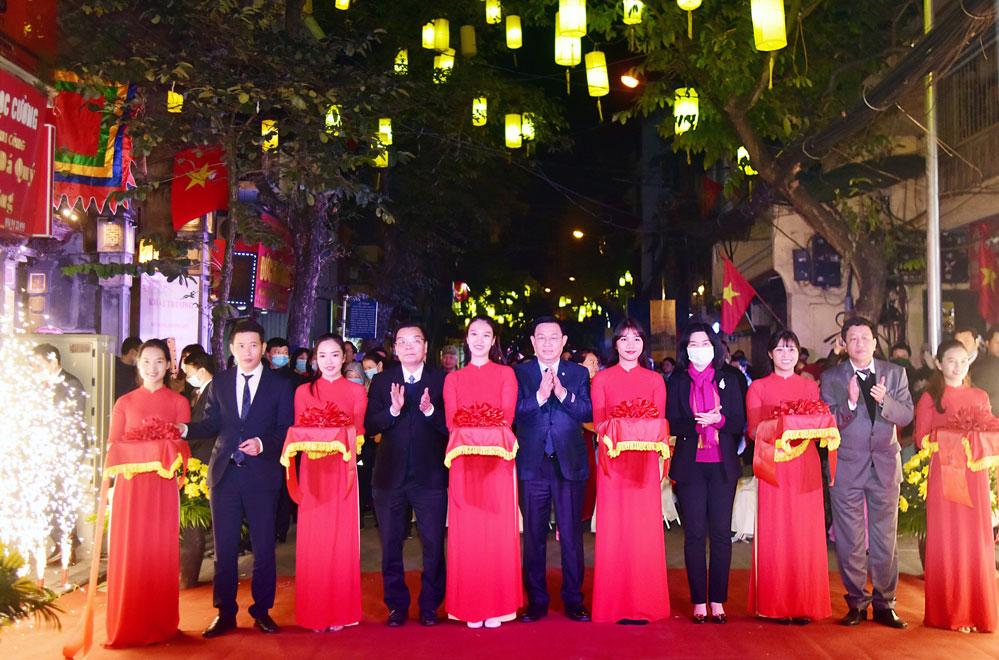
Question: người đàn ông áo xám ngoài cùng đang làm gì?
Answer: người đàn ông áo xám ngoài cùng đang vỗ tay